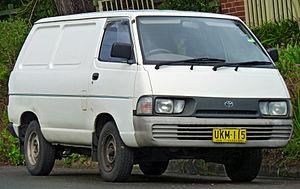
La Toyota Lite Ace est une petite fourgonnette développée par le constructeur automobile nippon Toyota. Sa carrière est très longue, s'étalant sur trois décennies de 1970 à fin des années 1990.